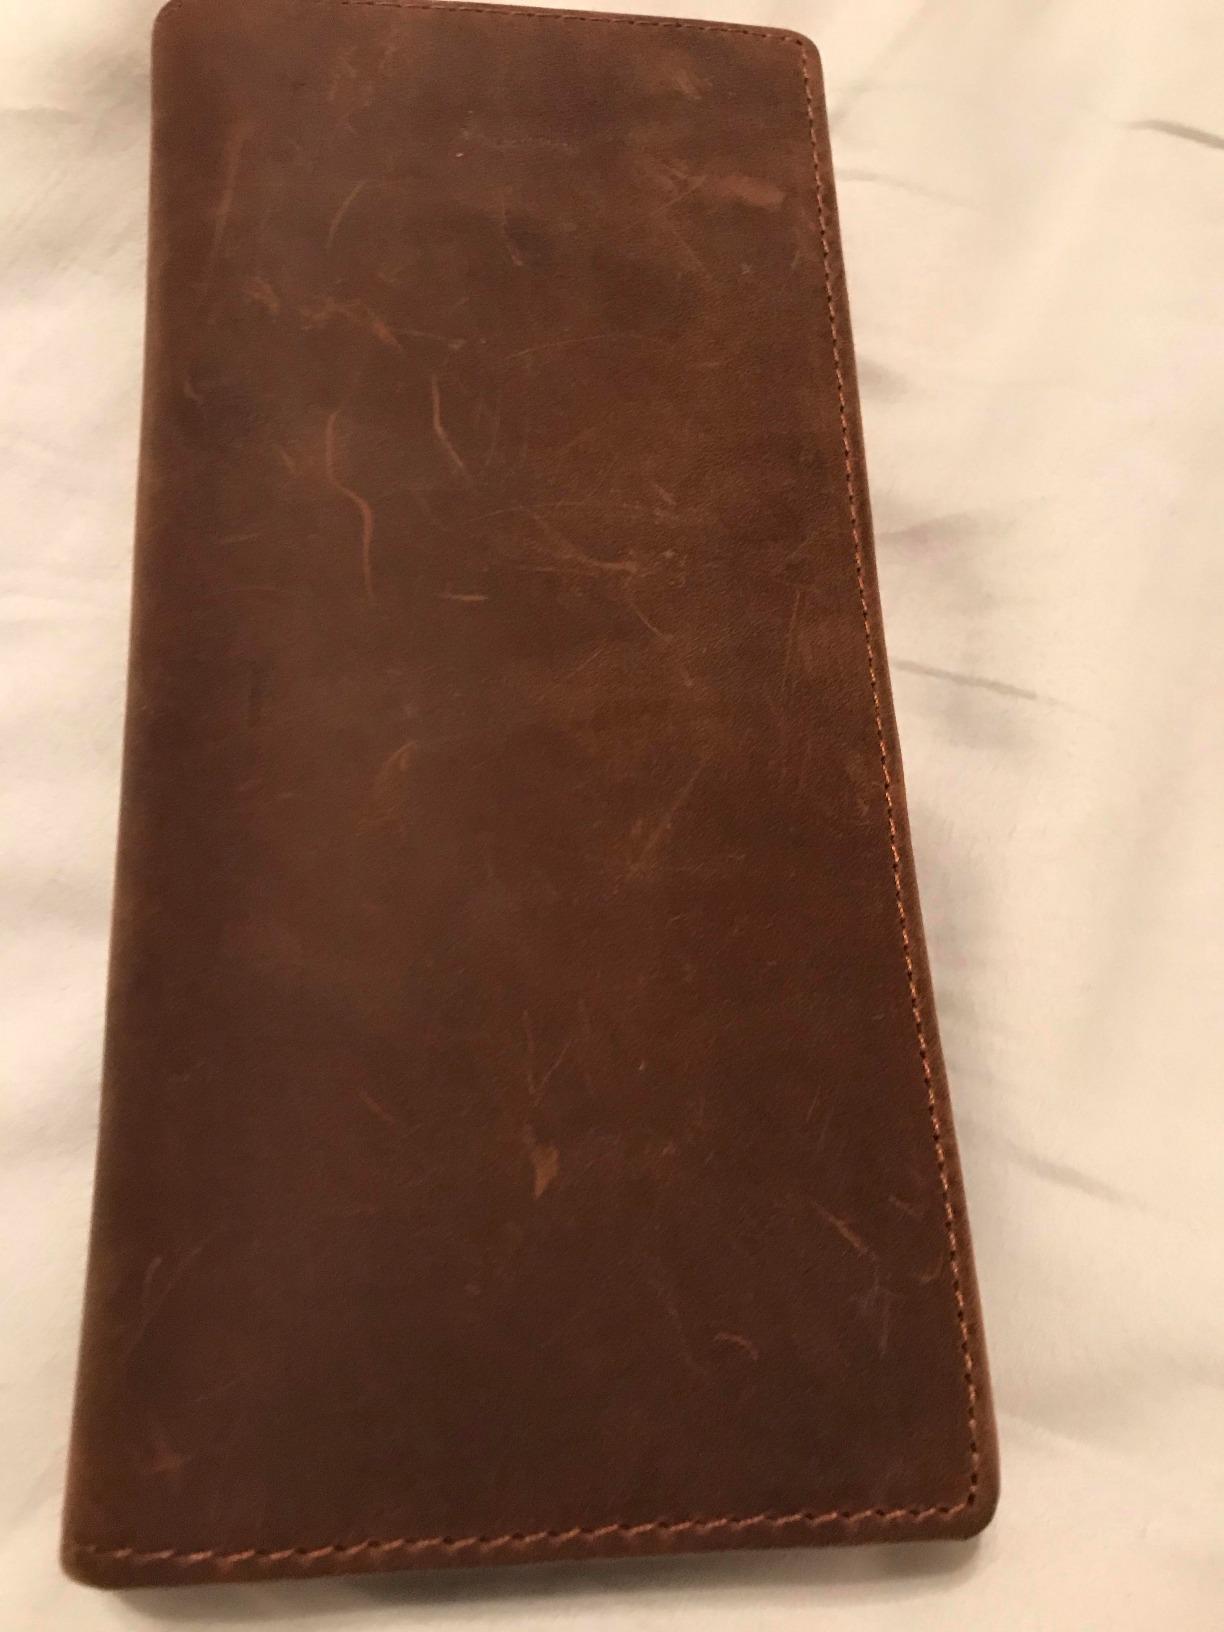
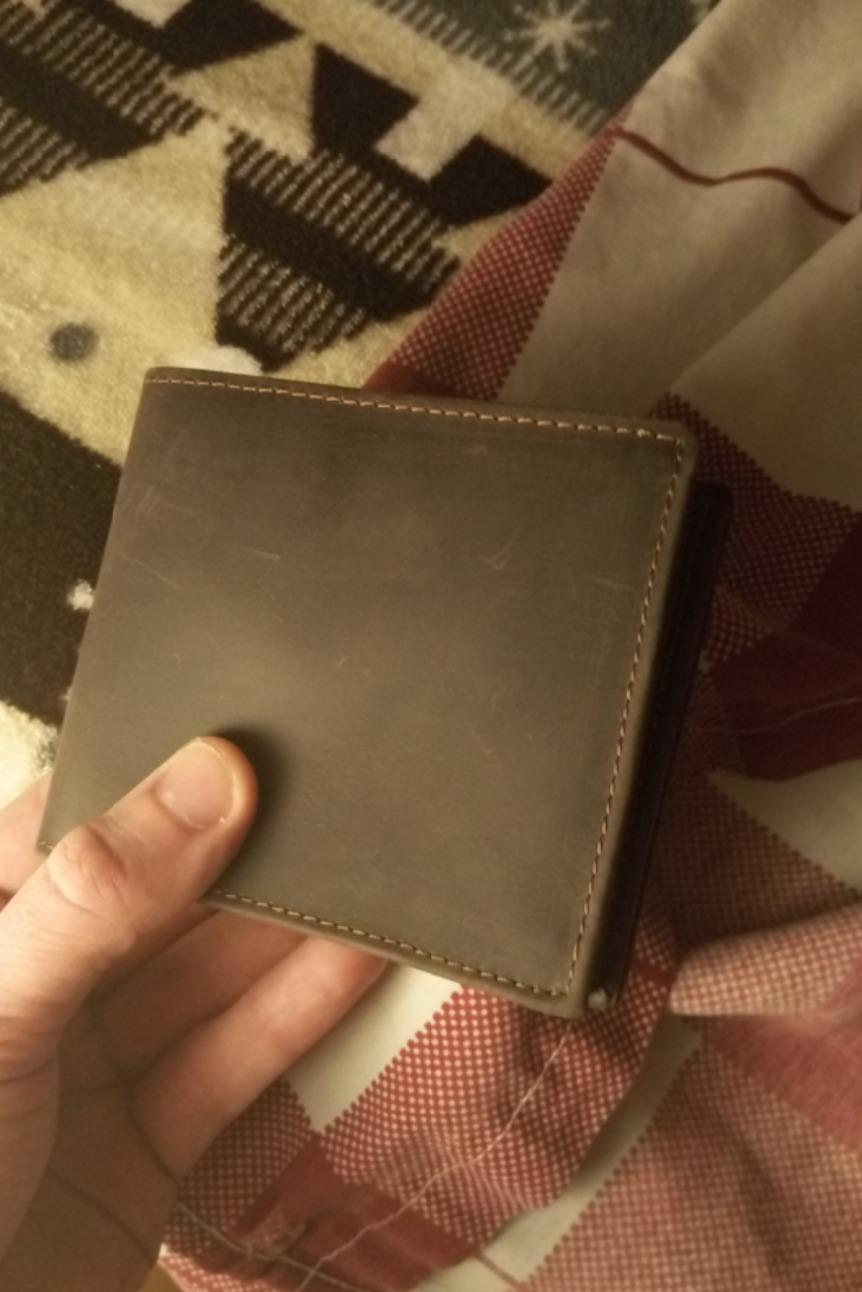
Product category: accessories_wallet
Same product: no